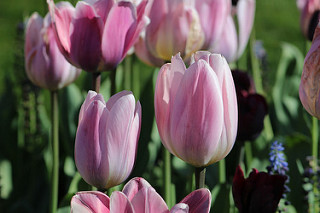
Flower: tulip